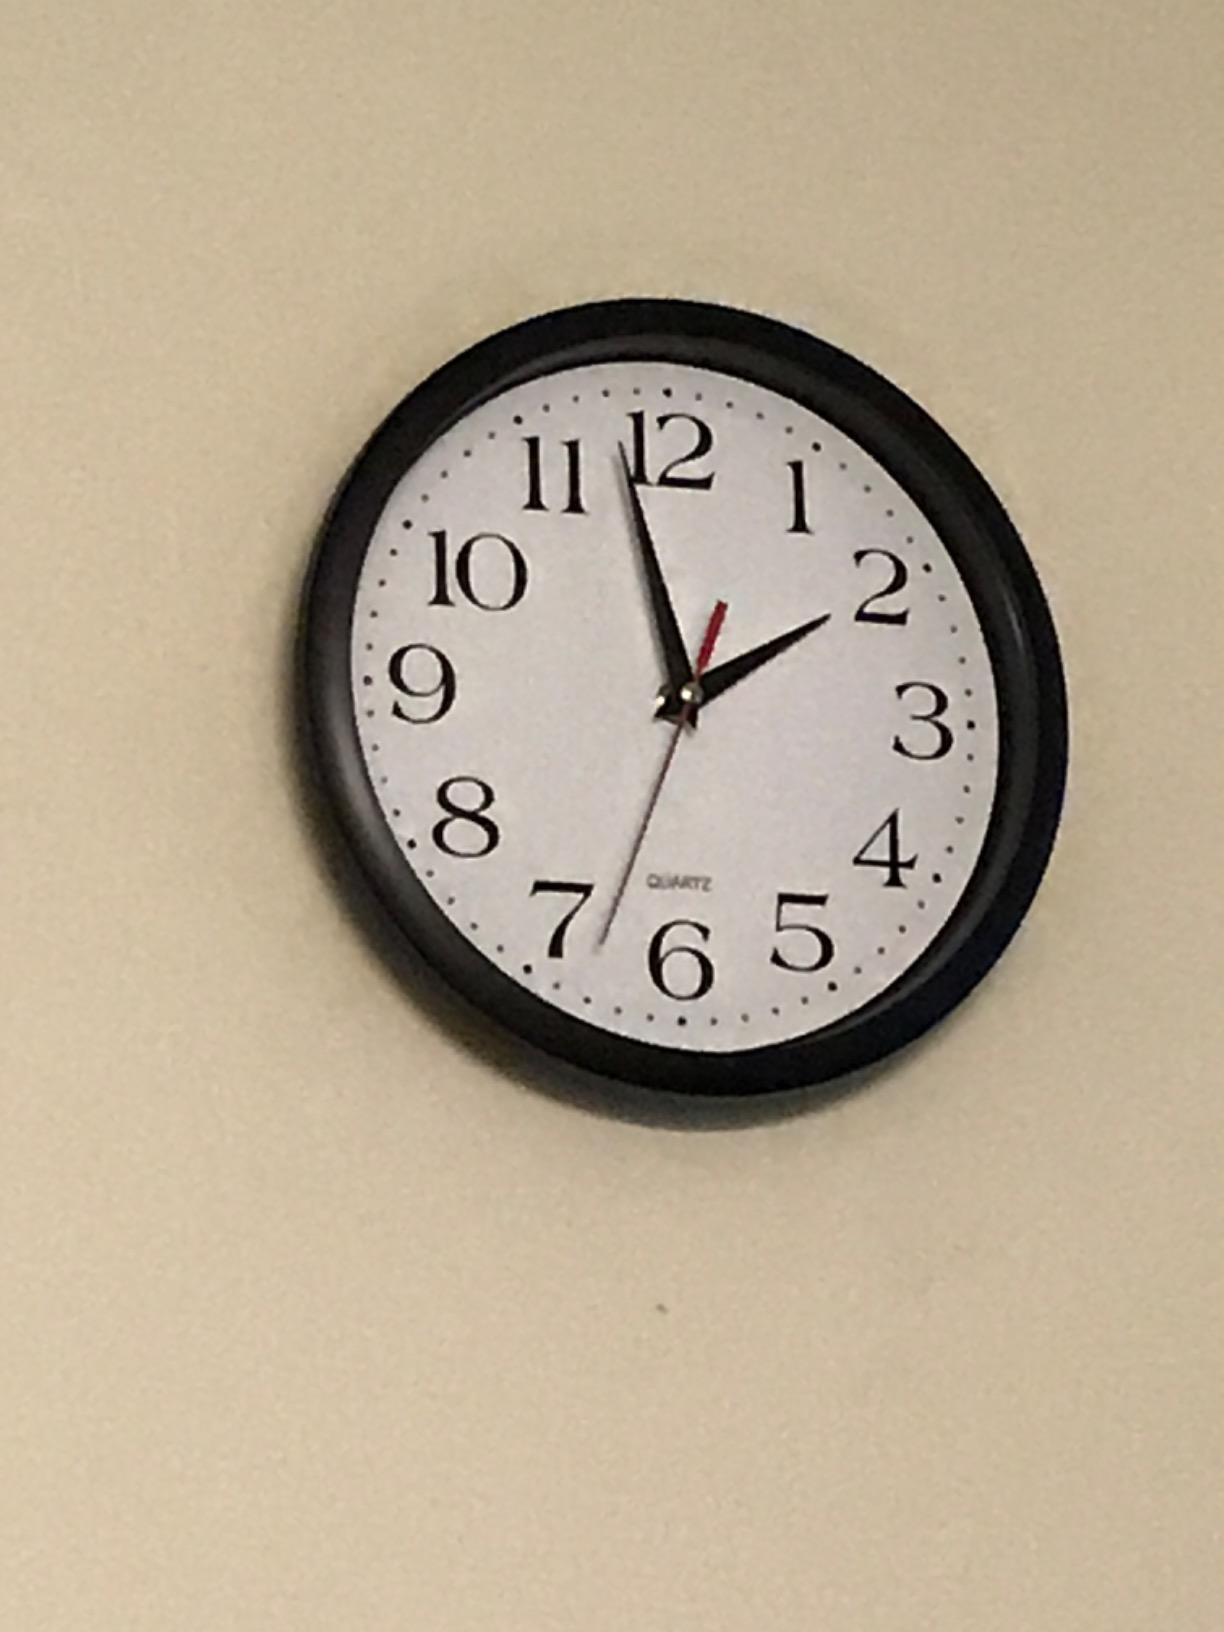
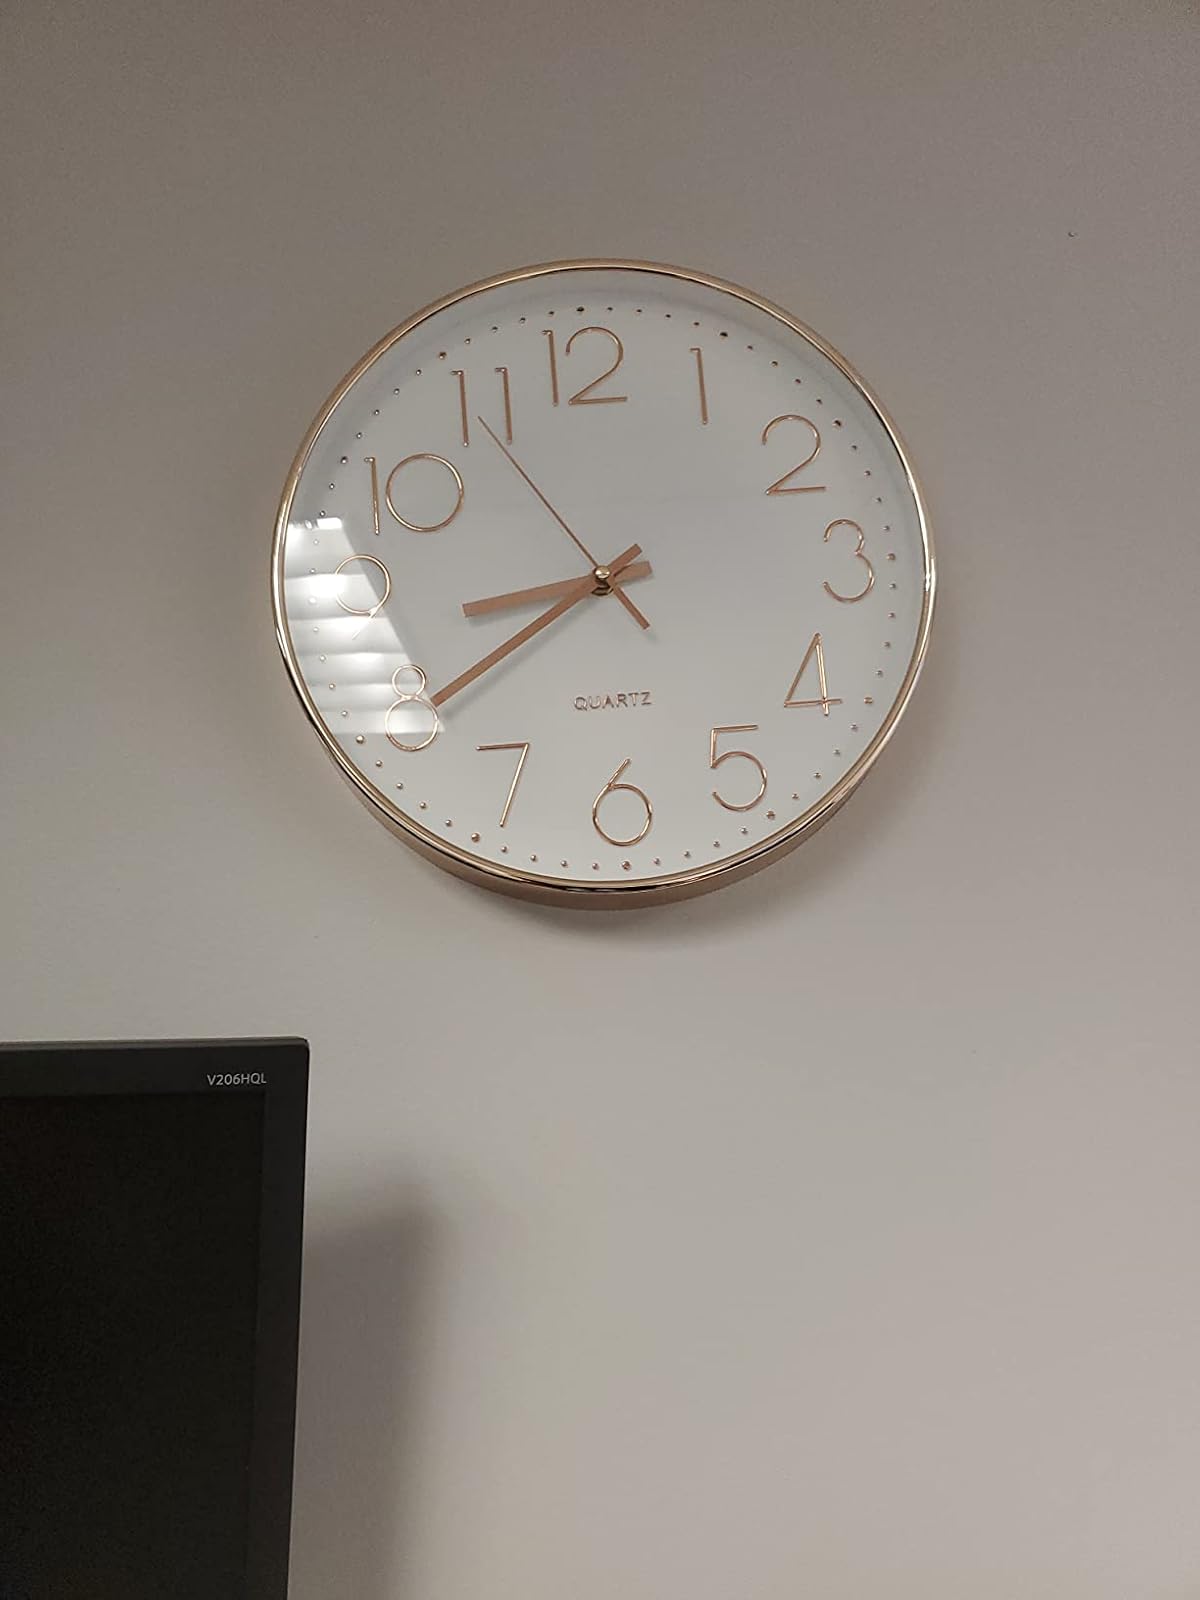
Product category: clock
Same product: no